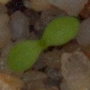
Label: scentless_mayweed